List of Russian desserts

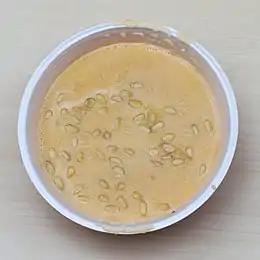
Guryev porridge

This is a list of Russian desserts. Russian cuisine is a collection of the different cooking traditions of the Russian people. The cuisine is diverse, as Russia is by area the largest country in the world. Russian cuisine derives its varied character from the vast and multi-cultural expanse of Russia.